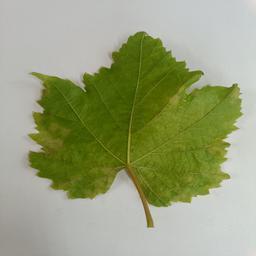
Label: Downy Mildew